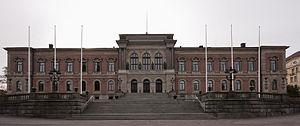
L’université d'Uppsala ou l'université d'Upsal est une université d'État située à Uppsala, en Suède. Fondée en 1477, elle est la plus vieille université de Scandinavie. Elle figure parmi les meilleures universités d'Europe du Nord dans les classements internationaux et elle est généralement considérée comme l'une des plus prestigieuses institutions d'enseignement supérieur en Europe. Depuis 2013, l'université possède aussi un campus à Visby: campus Gotland.